Hernando Casanova

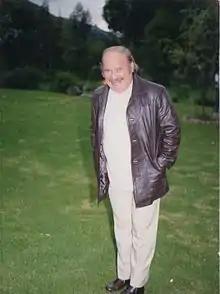
Hernando in early 2000s

Hernando Casanova Escobar known as El Culebro Casanova (Neiva, Huila, April 21, 1945 - Bogotá D.C., October 24, 2002), was a Colombian actor, director, singer, and television presenter. He is considered one of the pioneers of comedy and one of the most important actors in the history of Colombia. His versatility as an actor led him to become not only an icon of humor but also of drama. He was regarded as the best actor in Colombia during the peak of his career. Throughout his career, he received multiple awards and recognitions for his artistic achievements, including his nomination as a revelation actor at the Ondra Awards in Spain and the award for best dramatic actor at the APE Awards.